Crystal Fountains

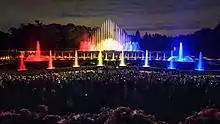
Main fountain in Kenneth Square, Pennsylvania

Revitalization at Longwood Gardens was another key project of Crystal featuring RGBACL LED technology. In order to preserve the historical significance and carry the fountain to modern 21st century simultaneously, Crystal provided LEDs with the capability to color match specific significant shades and tones, along with an infinite array of pantone colors to illuminate the water and surrounding landscape.